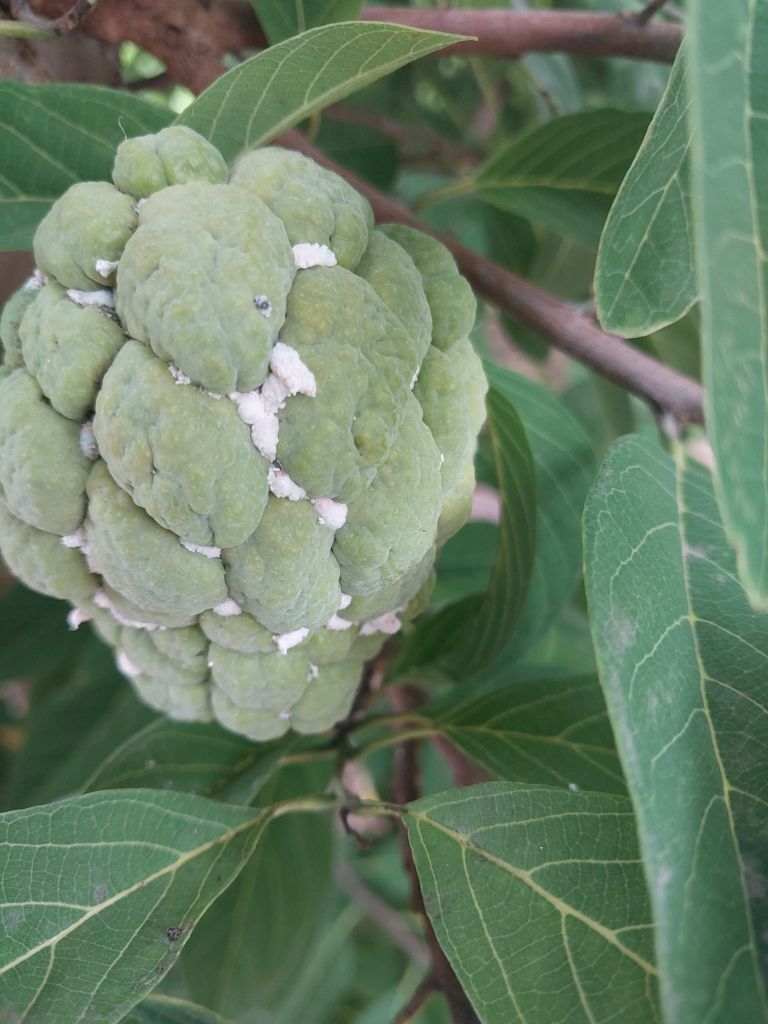
Disease label: Mealy Bug